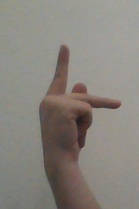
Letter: dha